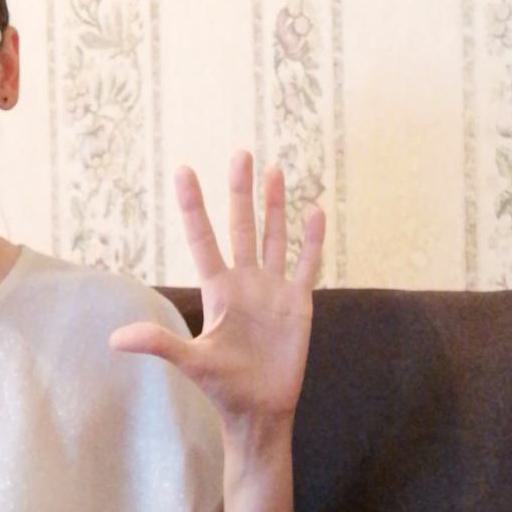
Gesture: palm